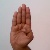
The image shows a hand gesture representing the letter 'B' in Indian Sign Language.